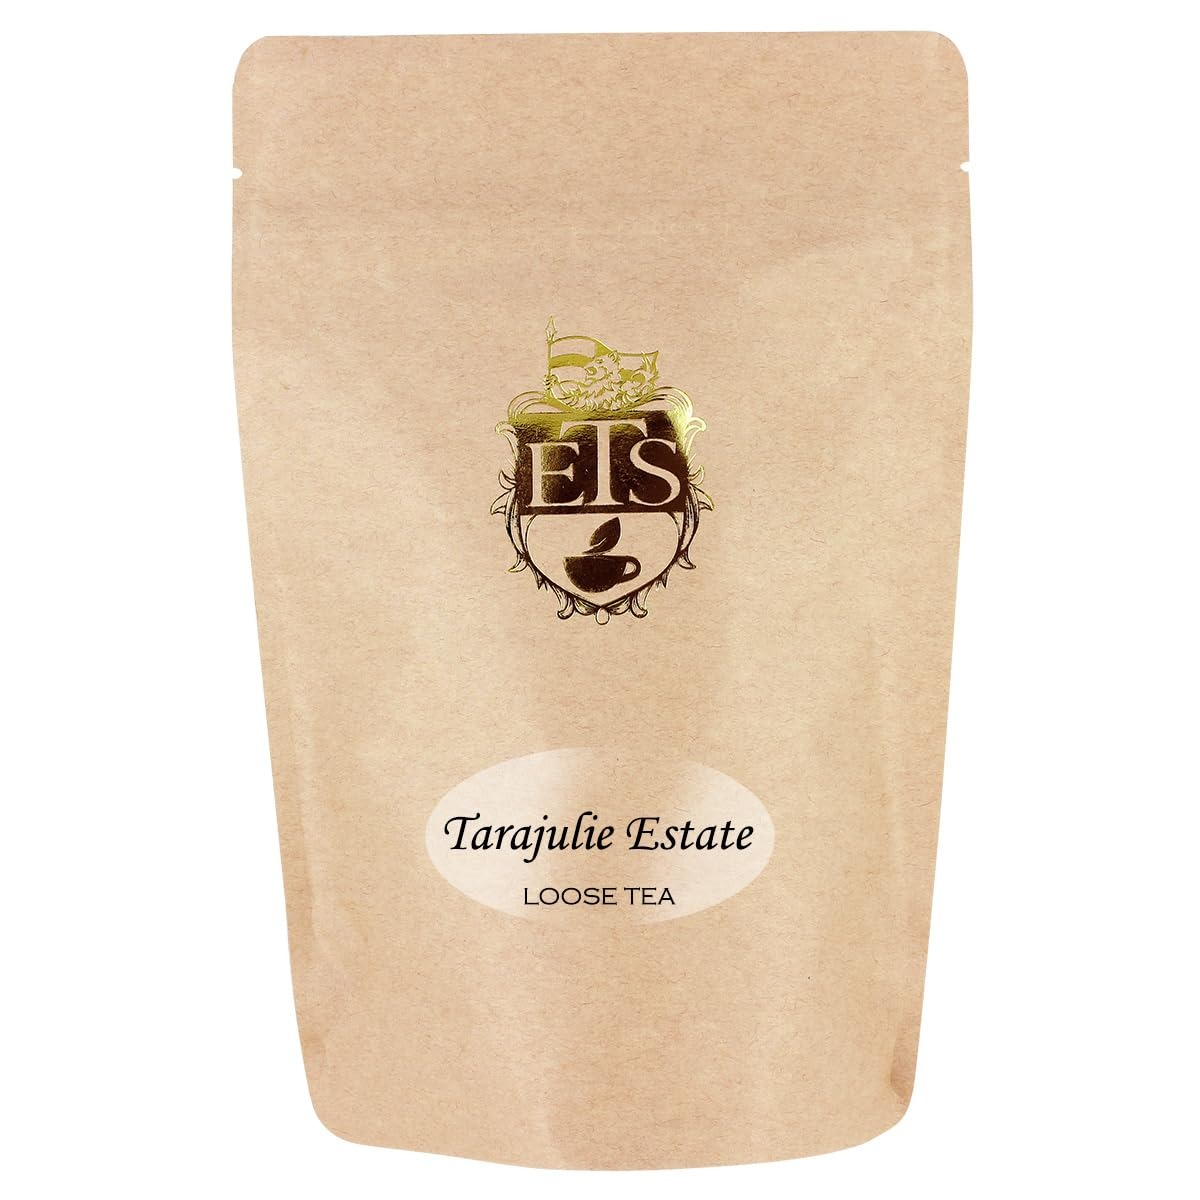
Item Name: English Tea Store Loose Leaf, Tarajulie Estate Tea Pouches, 4 Ounce
Bullet Point: Grown in India
Value: 4.0
Unit: ounce

Price: 8.53